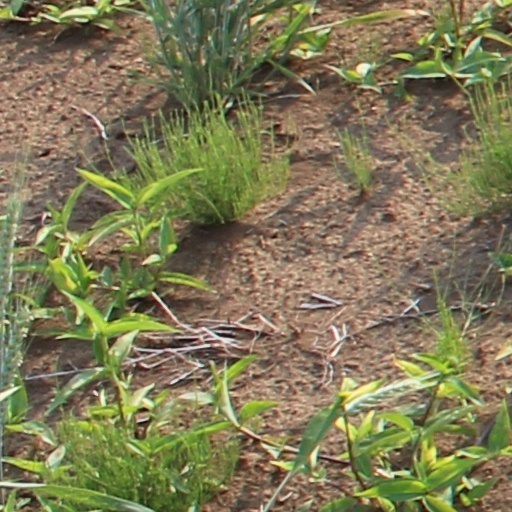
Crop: wheat